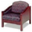
Label: chair